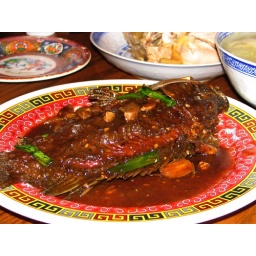
braised fish in brown sauce